George Simon (artist)

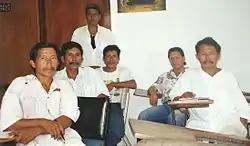
Simon with members of the Lokono Artists Group. "Left to Right": "Puffy" Clenkien, Telford Taylor, Ossie Hussein (standing), Foster Simon, George Simon and Lynus Clenkien

During these years, Simon also worked hard to improve the training and development opportunities for Amerindian artists in Guyana. Concerned about Amerindians from his village "not going very far in their education", he founded a drawing and design workshop in St Cuthbert's mission in August 1988. The workshop fostered a number of artistic talents who have since achieved artistic recognition in their own right, including Oswald ("Ossie") Hussein, Roaland Taylor and Lynus Clenkien. These artists – including Simon – are known collectively as the Lokono Artists Group.